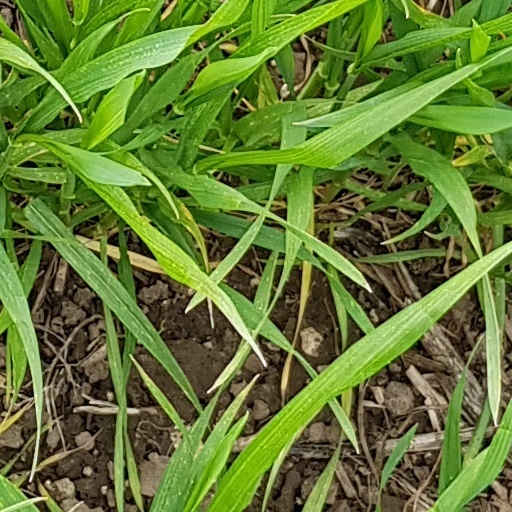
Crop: wheat